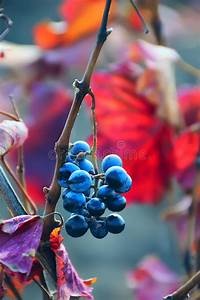
Label: grape